Rice production in Myanmar

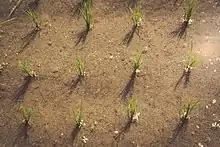
Close-up of rice paddy

In upland and deep-water rice plantations, direct seeding is the preferred method. This involves broadcasting or dibbling non-germinated seeds to dry soils in order to establish crops, which are transplanted during monsoon season.